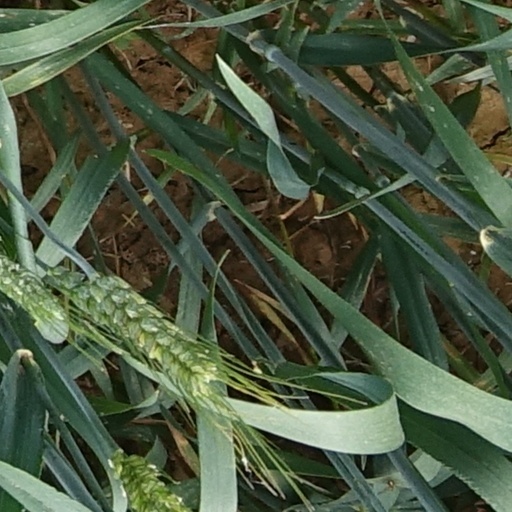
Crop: wheat